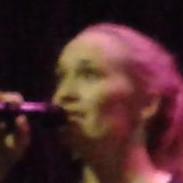
Age: 35